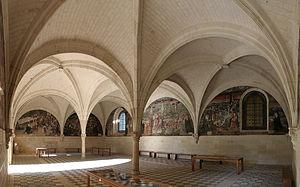
L'abbaye royale Notre-Dame de Fontevraud est une ancienne abbaye d'inspiration bénédictine, siège de l'ordre de Fontevraud, fondée en 1101 par Robert d'Arbrissel et située à Fontevraud, près de Saumur en Anjou. Site de 13 ha établi à la frontière angevine du Poitou et de la Touraine, elle est l'une des plus grandes cités monastiques d'Europe.